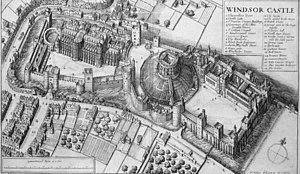
Le château de Windsor est une forteresse médiévale située à Windsor dans le Berkshire, en Angleterre. Le château est célèbre pour son architecture et parce qu'il est l'une des résidences de la famille royale britannique. Sa construction commença peu après la conquête de l'Angleterre par Guillaume le Conquérant au XIᵉ siècle. Depuis le règne d'Henri Iᵉʳ d'Angleterre, le château a abrité de nombreux monarques ; il est le plus ancien palais habité sans interruption en Europe. La chapelle Saint-Georges, construite au XVᵉ siècle, est considérée par l'historien John Martin Robinson comme « l'une des plus grandes réussites de l'architecture gothique anglaise ». Le style raffiné des appartements d'État construits au début du XIXᵉ siècle a été vanté par l'historien de l'art Hugh Roberts, qui parle d'« une magnifique série de salles sans égales, largement considérées comme l'expression la plus élégante et la plus complète de l'art géorgien ». Plus de 500 personnes habitent et travaillent aujourd'hui dans le château.